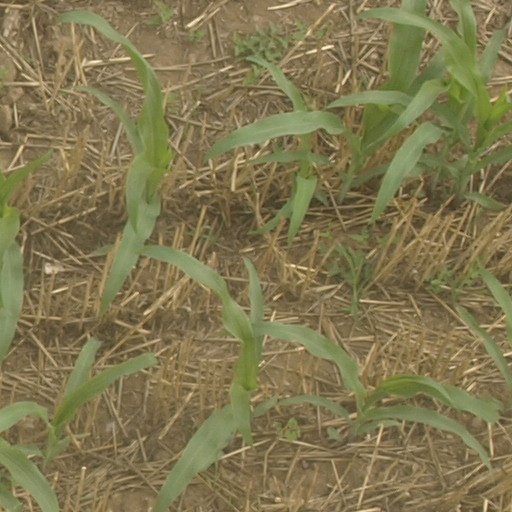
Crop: maize; corn